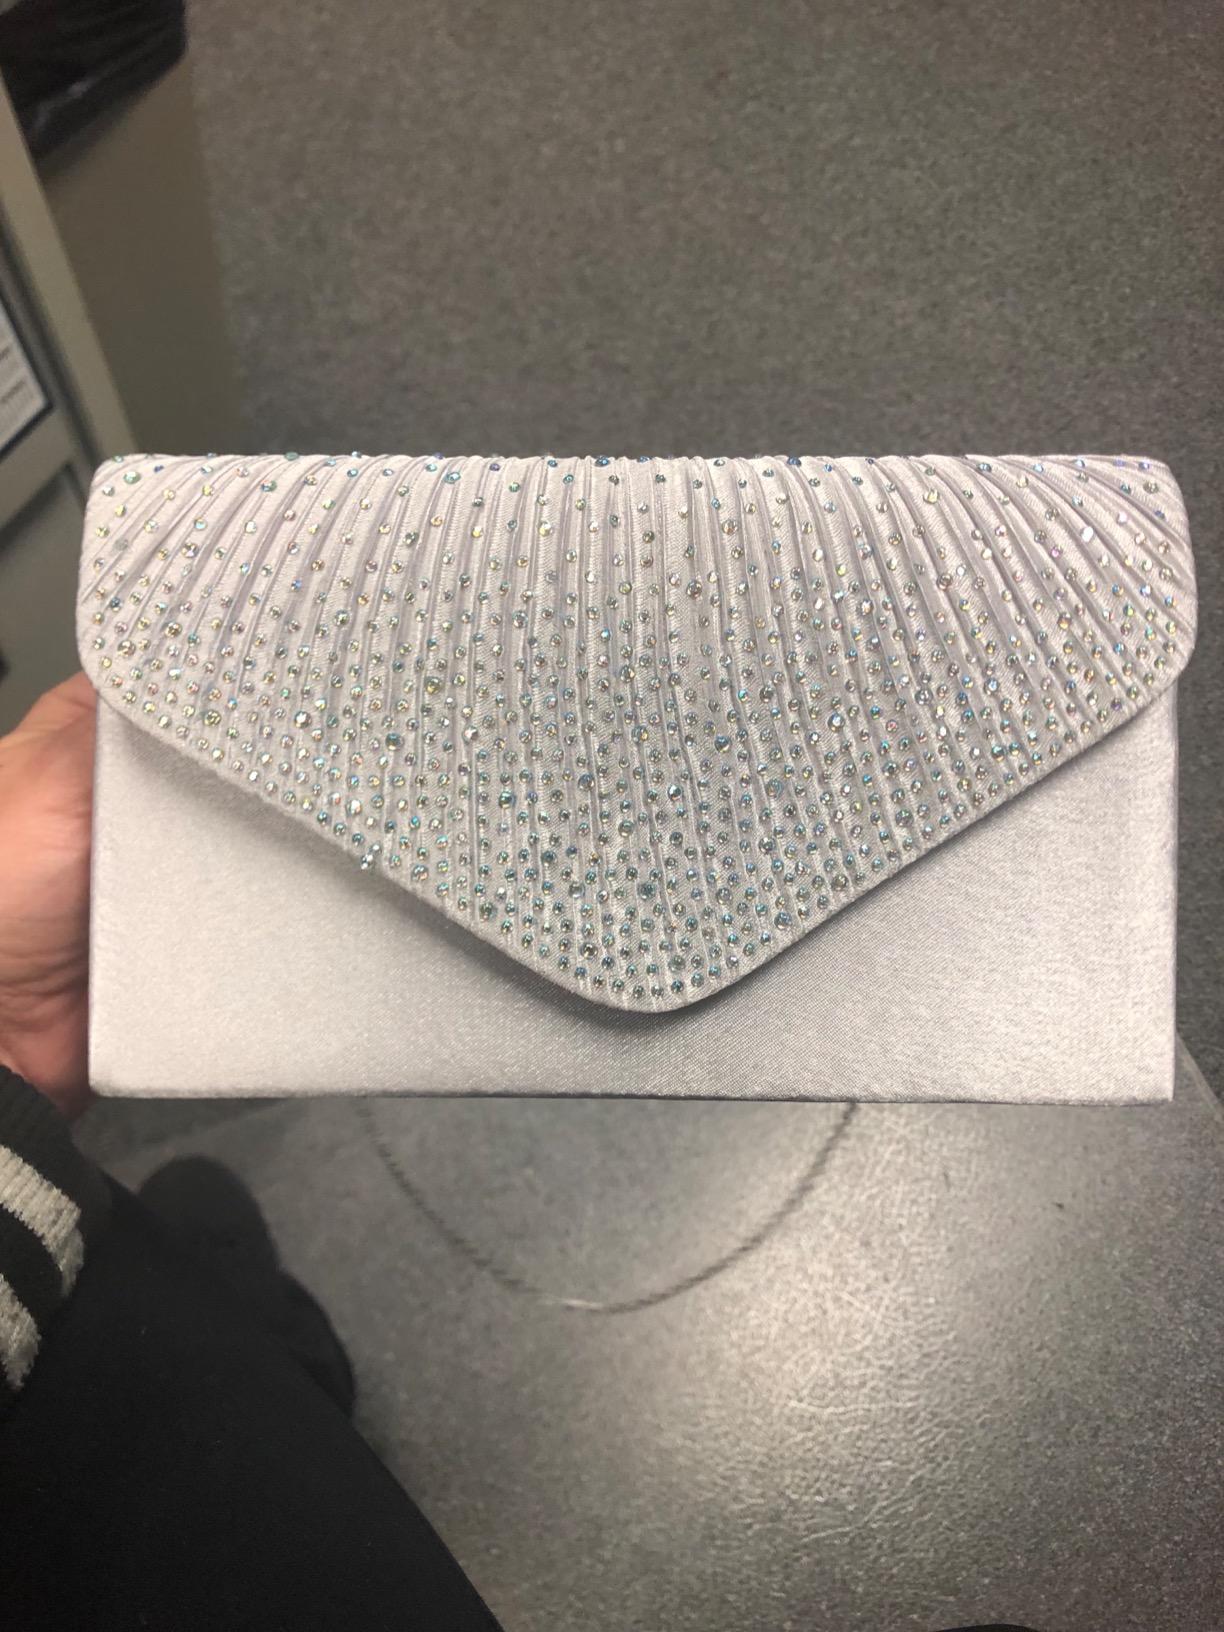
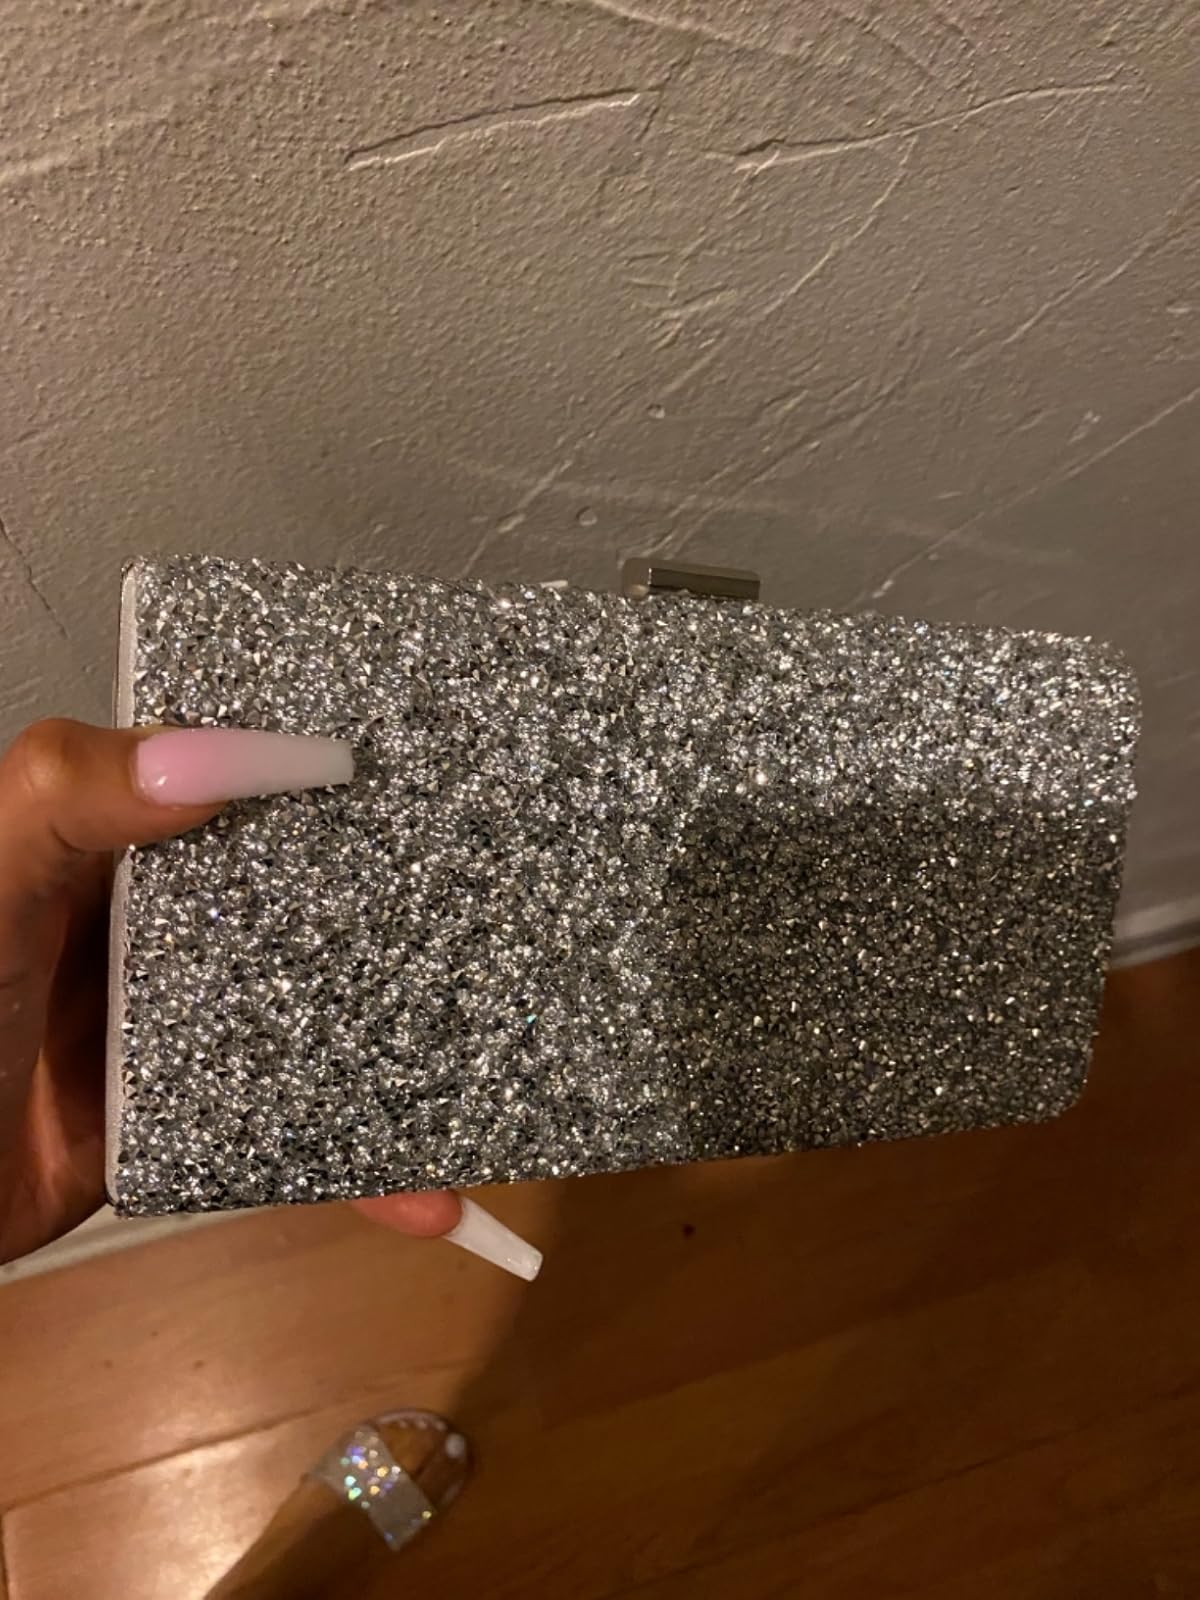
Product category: accessories_handbag
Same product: no